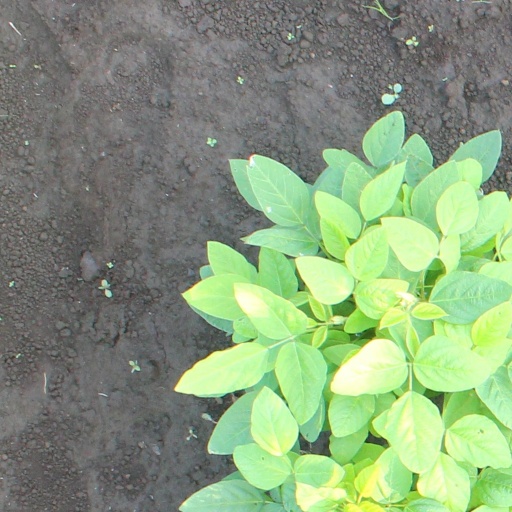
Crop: soybean